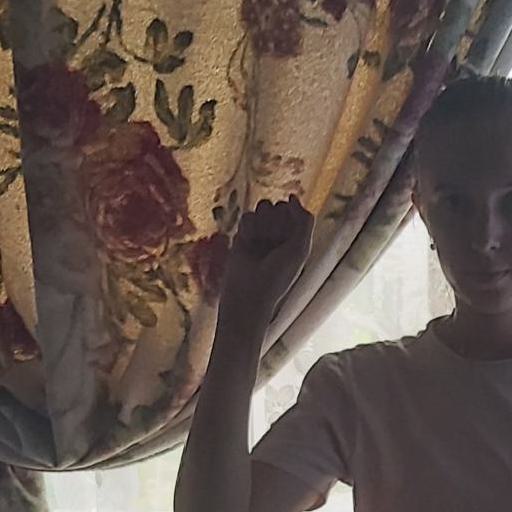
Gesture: fist